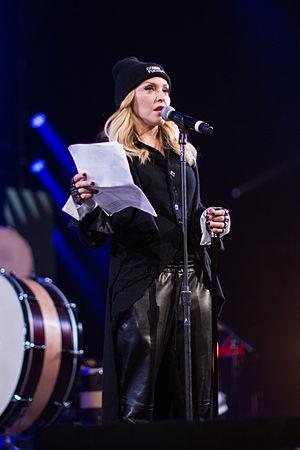
Madonna prononce un discours lors du concert ""Bringing Human Rights Home"" organisé par Amnesty International à New York le 5 février 2014."
Madonna, née Madonna Louise Ciccone le 16 août 1958 à Bay City dans le Michigan, est une chanteuse, danseuse, actrice, productrice de cinéma, réalisatrice et femme d'affaires américaine.